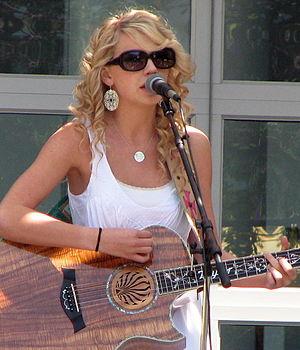
Taylor Alison Swift [ˈteɪlɚ ˈælɪsən swɪft], née le 13 décembre 1989 à Reading, en Pennsylvanie, est une autrice-compositrice-interprète et actrice américaine. Elle est sous contrat avec le label indépendant Big Machine Records, et est la plus jeune artiste à avoir signé avec la maison d'édition de musique Sony/ATV Music Publishing.